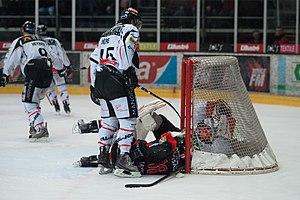
Un but, au hockey sur glace, donne un point à l'équipe qui le marque. Le but est marqué lorsque la rondelle franchit complètement la ligne de but entre les poteaux.